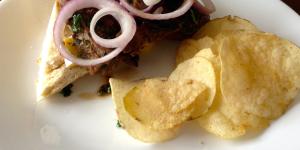
sandwich de lomo y queso